Mühldorf (Oberbay) station

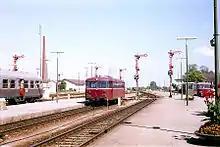
Railbus on its way to the depot

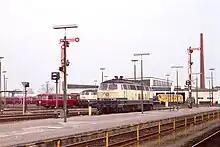
Looking towards Mühldorf deopt with 218 391-1 and Railbuses in the background

The station is located north of the centre of Mühldorf in the so-called “Upper Town” ("Oberen Stadt"). The station area is bordered to the north by Bischof-von-Ketteler-Straße and to the south by Friedrich-Ebert-Straße. The two streets are connected by Innere Neumarkter Straße, which passes under an underpass under the tracks to the east of the station area. The station building is located to the south and has the address of Bahnhofplatz 6.